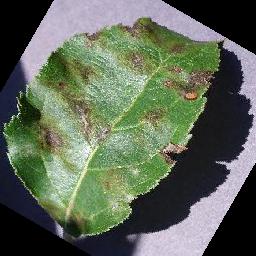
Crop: apple
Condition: scab